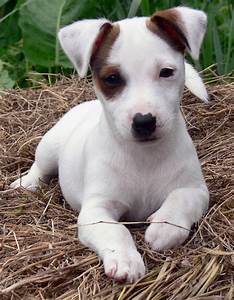
Label: dog